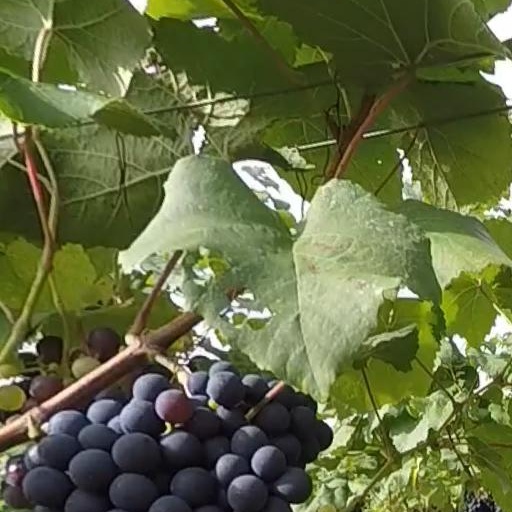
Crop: grape